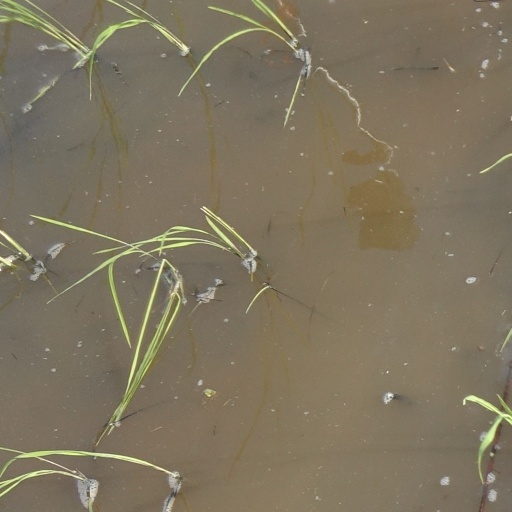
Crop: rice